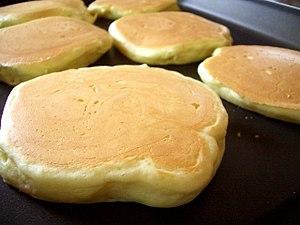
Un pancake est un type de crêpe épaisse de petit diamètre, servie habituellement au petit-déjeuner en Amérique du Nord.